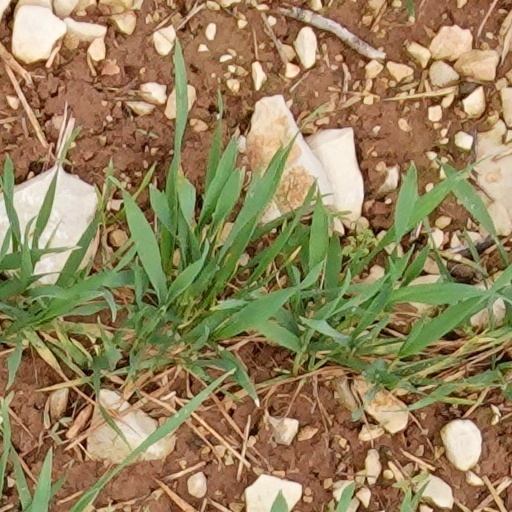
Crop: wheat